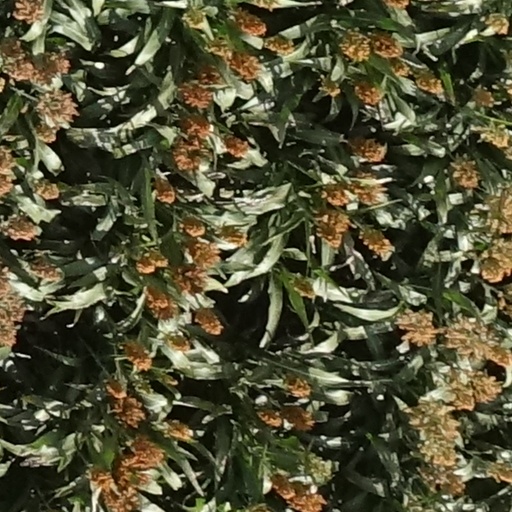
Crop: sorghum